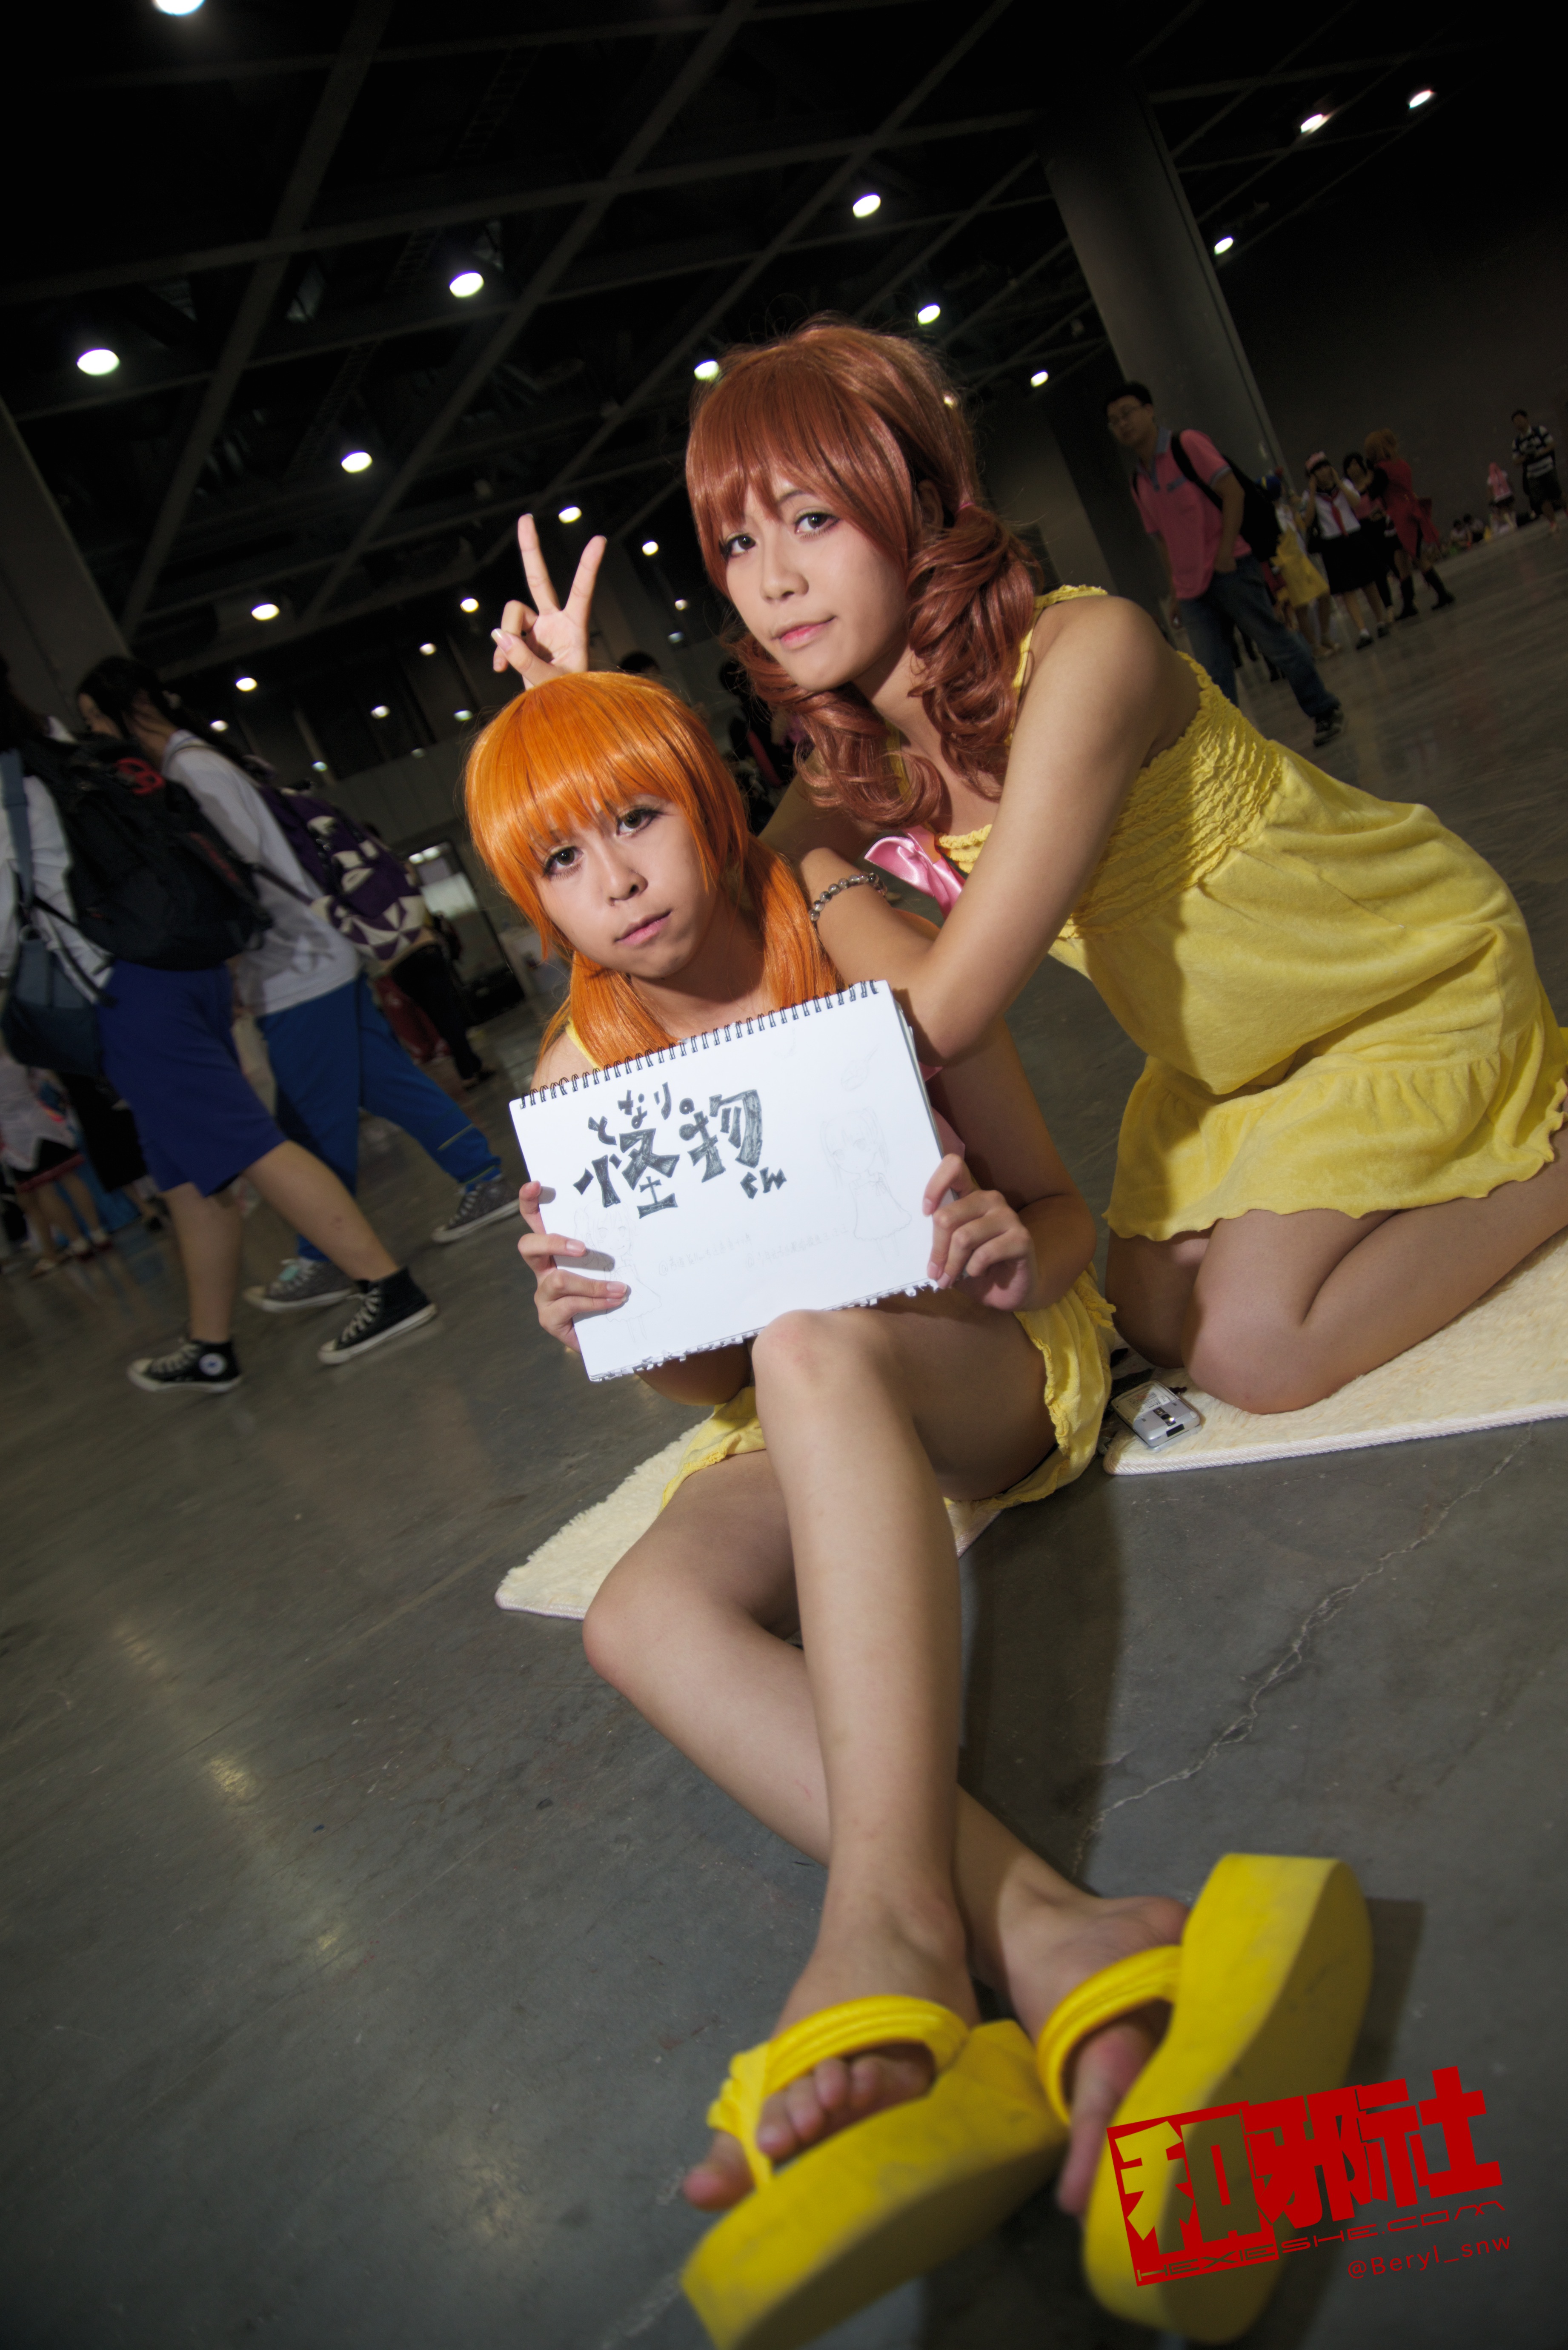
girl, cute, leg, model, fashion, clothing, lady, cosplay, girls, fun, canton, costume, china, anime, comic, comiccon, guangzhou, acg, cos, nightclub